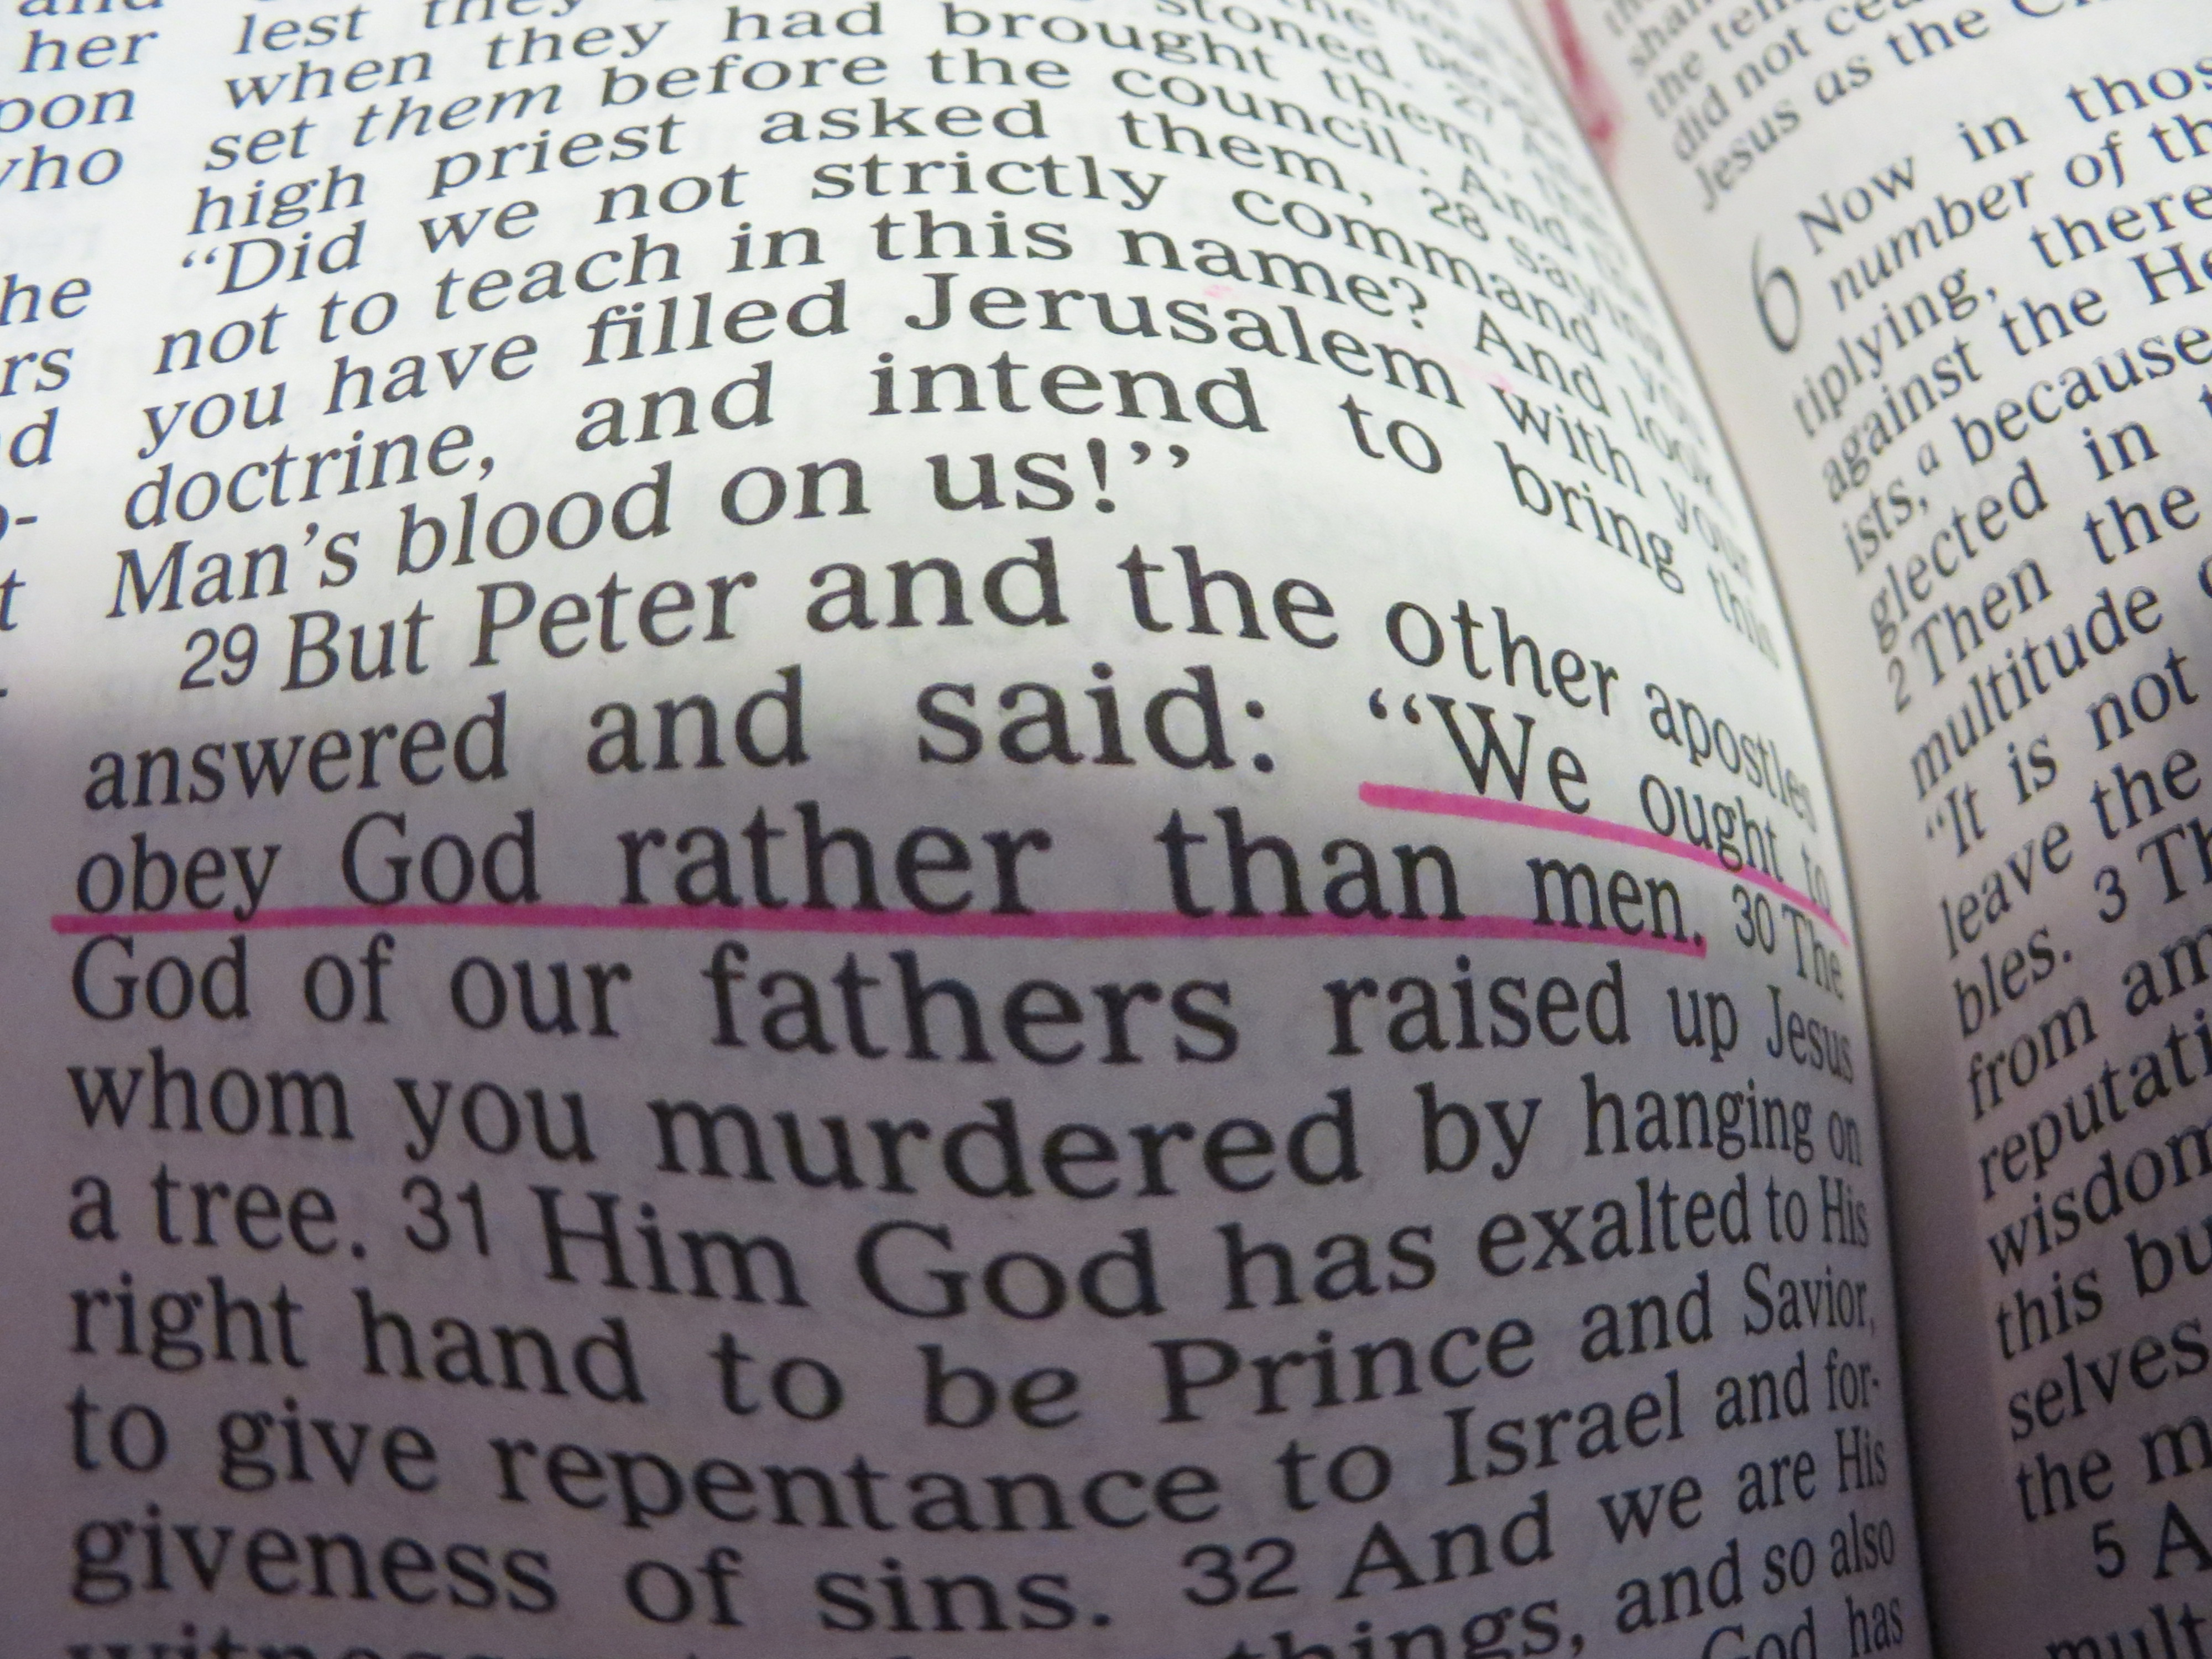
writing, book, biology, christian, bible, label, font, text, faith, handwriting, christianity, document, god